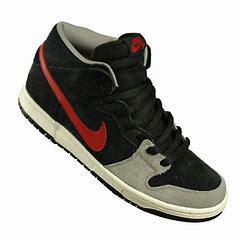
Brand: Nike
Model: Dunk Mid Pro SB